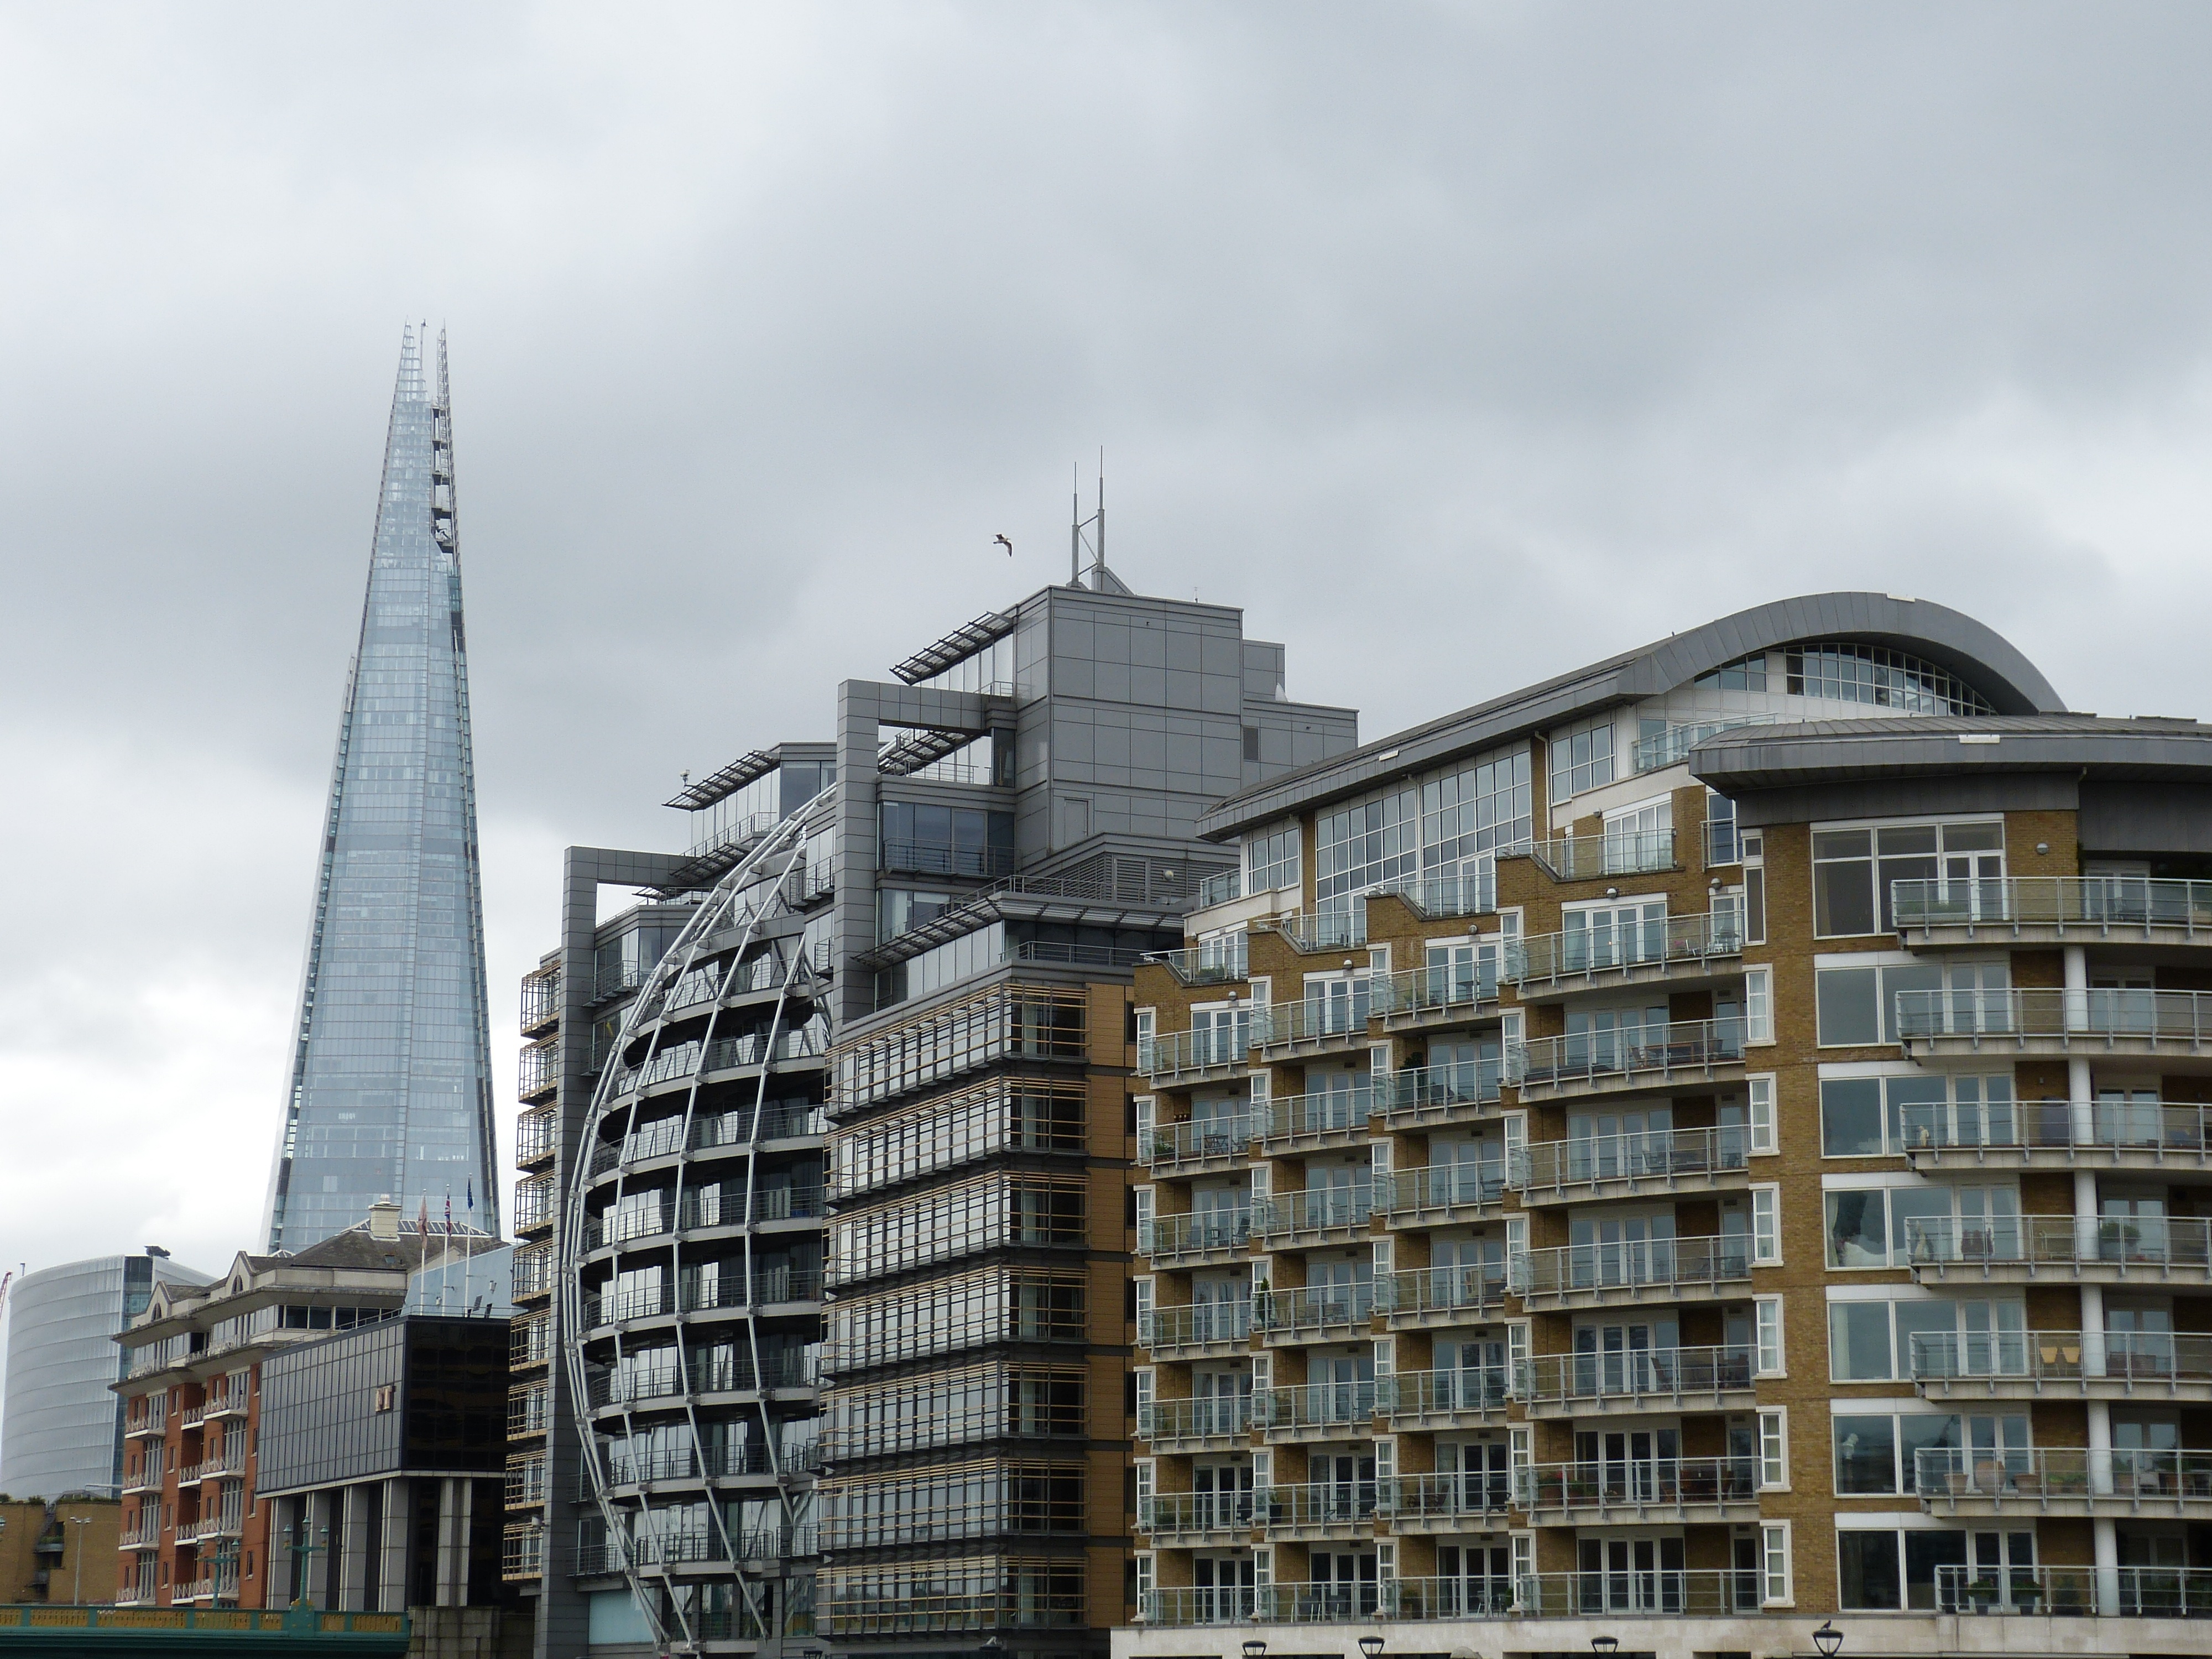
architecture, skyline, building, city, skyscraper, cityscape, downtown, construction, tower, landmark, facade, sightseeing, attraction, tourism, modern, tower block, places of interest, uk, england, capital, london, condominium, neighbourhood, united kingdom, river thames, urban area, residential area, human settlement